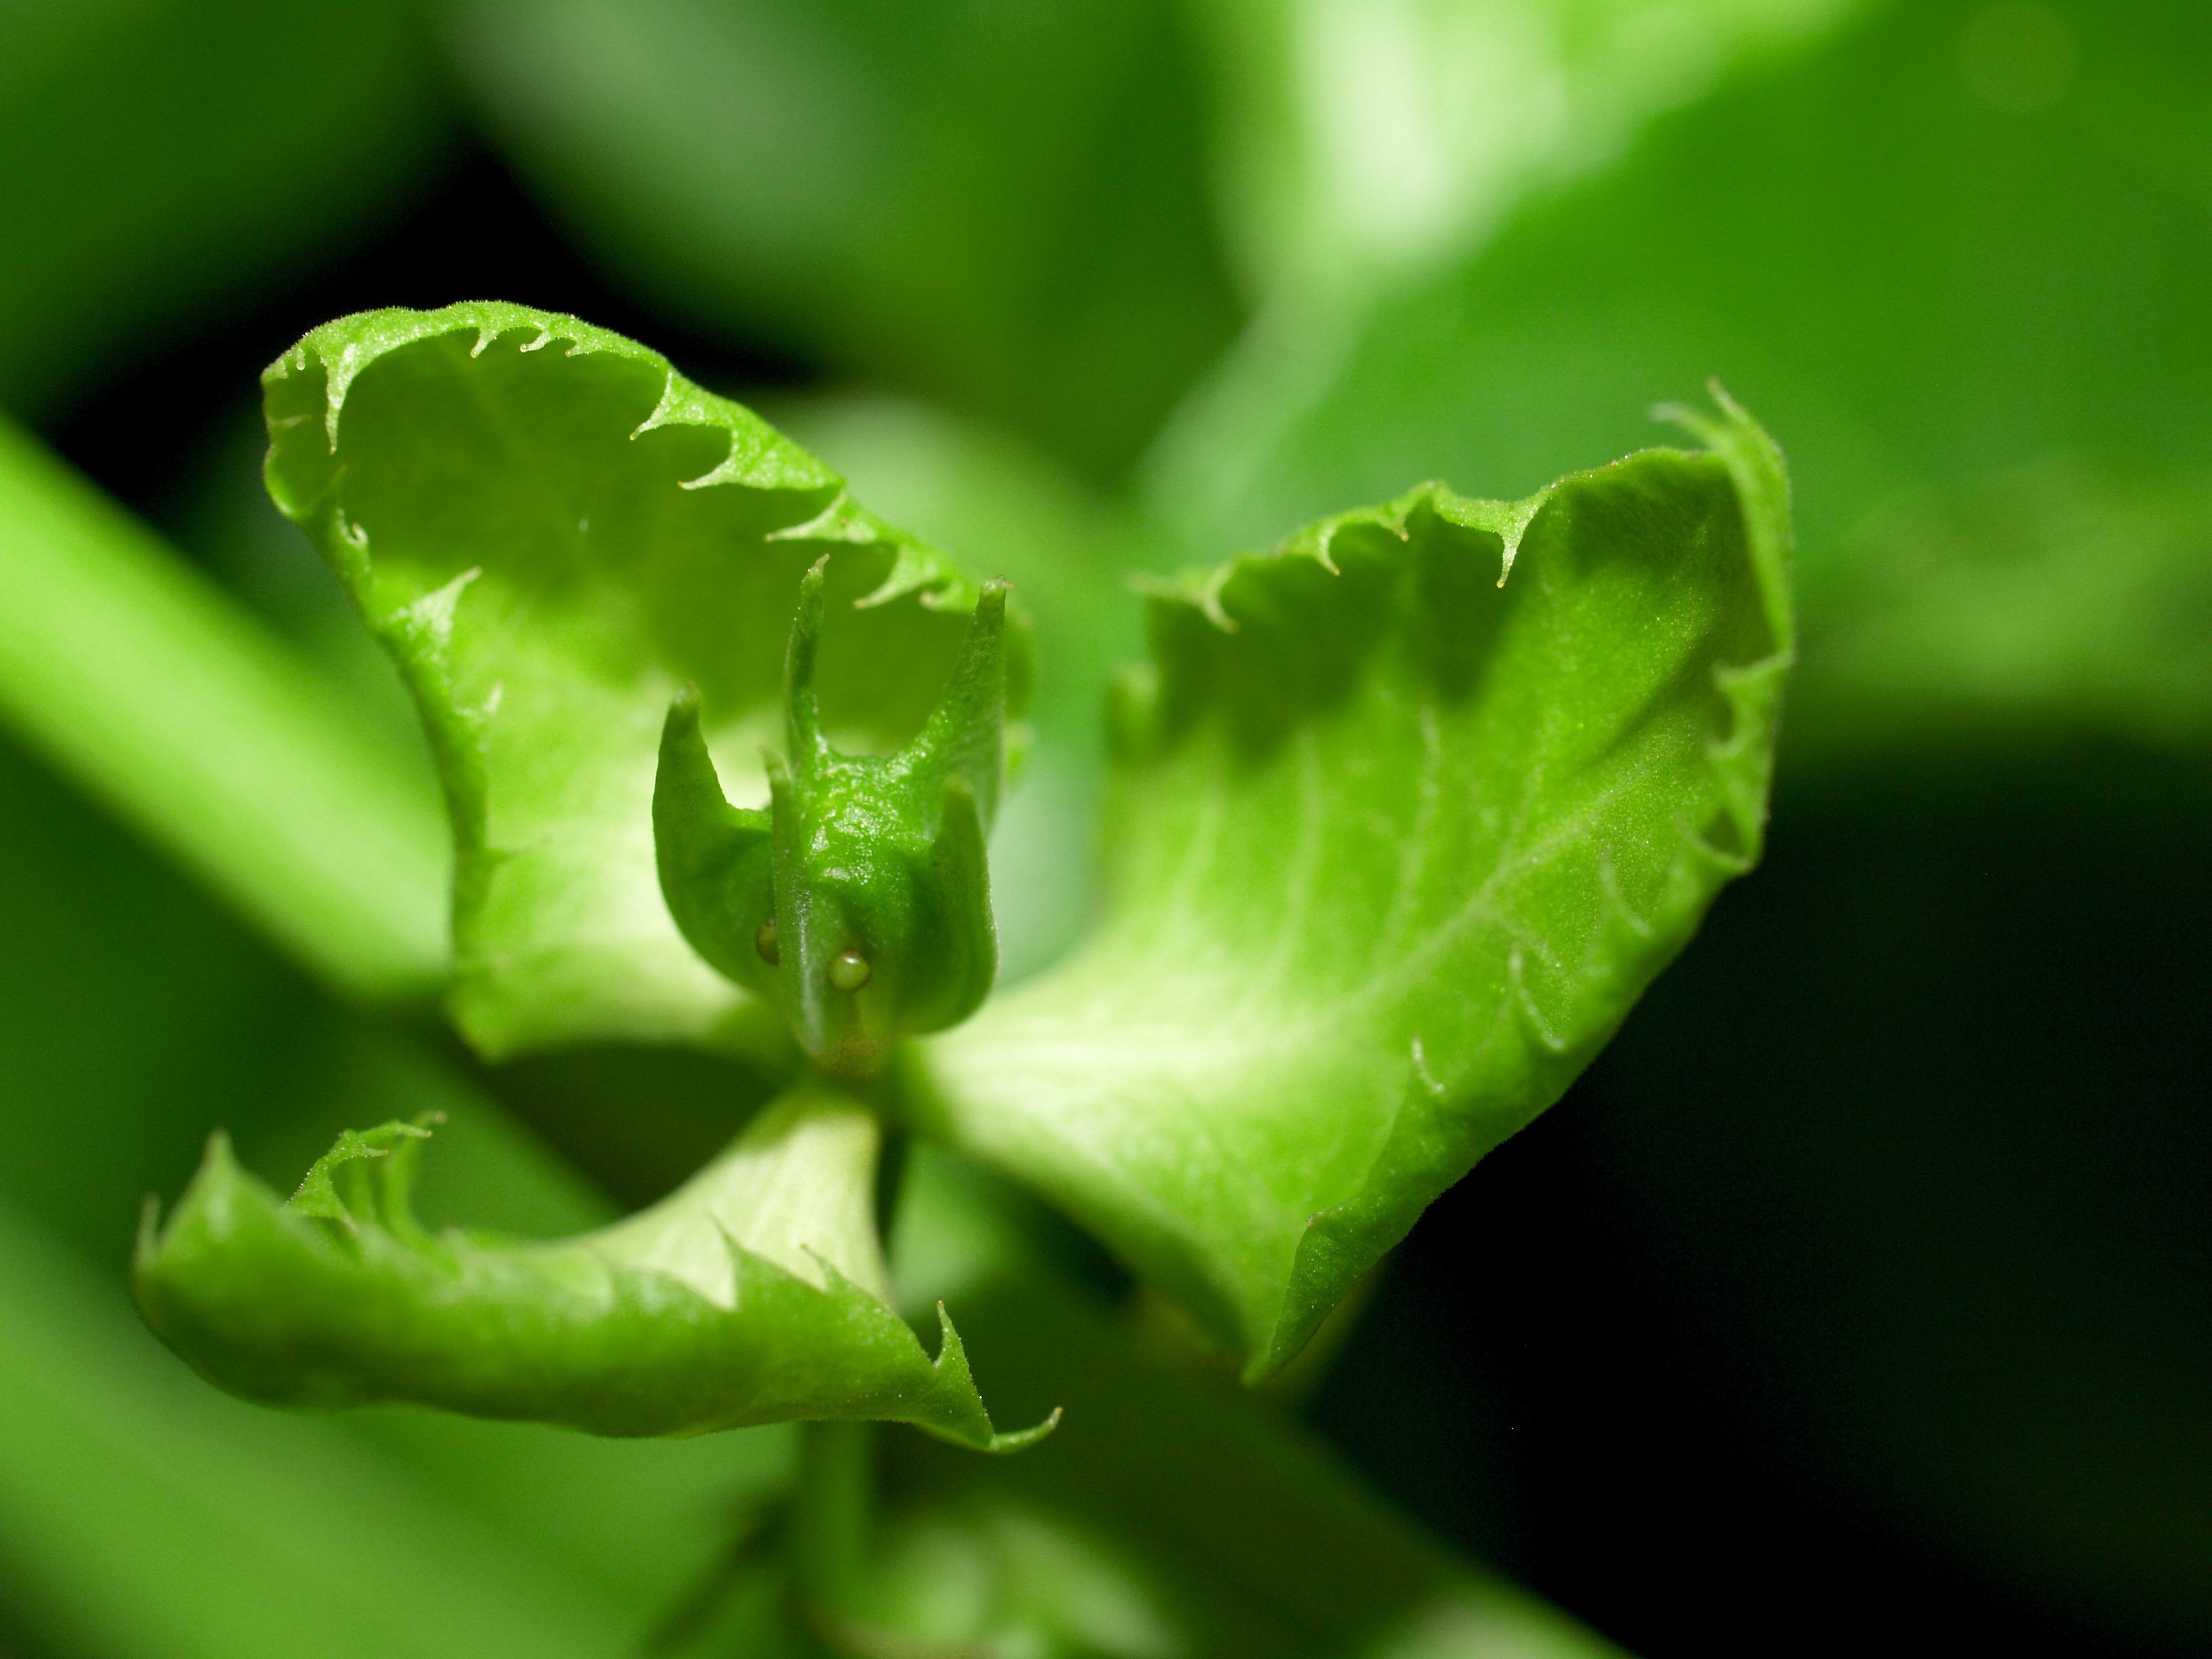
nature, forest, blossom, plant, vine, photography, fruit, leaf, flower, purple, petal, pollen, pollination, food, green, produce, vegetable, tropical, garden, medicine, flora, health, close up, stamen, head, endangered, beauty, passion, creeper, species, passiflora, eruption, macro photography, flowering plant, fragility, thriving, plant stem, land plant